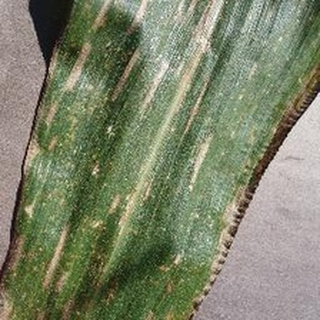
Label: corn_gray_leaf_spot